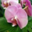
Label: orchid